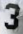
Number: 3